European and American voyages of scientific exploration

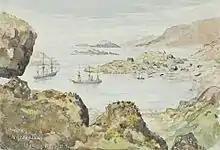
"Alert" and "Discovery" at Prøven, North Greenland in 1875, by Edward Lawton Moss

This American expedition explored the coasts of Japan, China, Siberia and Kamchatka before putting in at the Cape of Good Hope and returning to the United States. "Porpoise" sank in a typhoon in 1854.